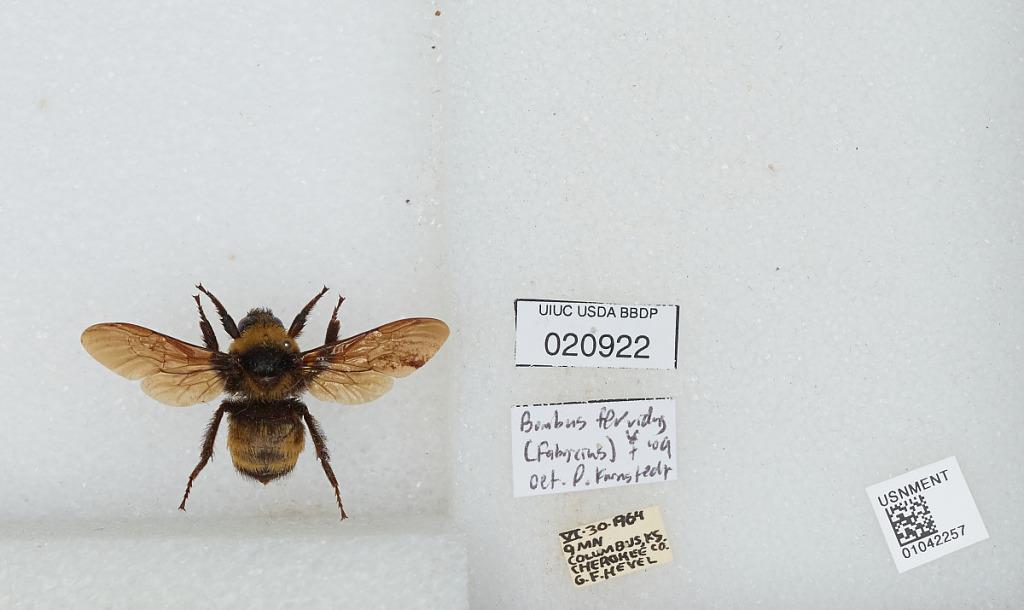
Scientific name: Bombus sp.
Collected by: G. Hevel
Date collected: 1964-6-30
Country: United States
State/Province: Kansas
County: Cherokee
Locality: Columbus
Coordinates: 37.1714, -94.8408
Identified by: Karnstedt, P.